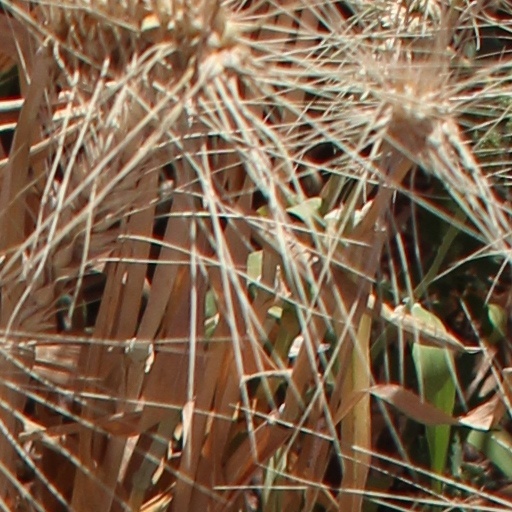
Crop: wheat